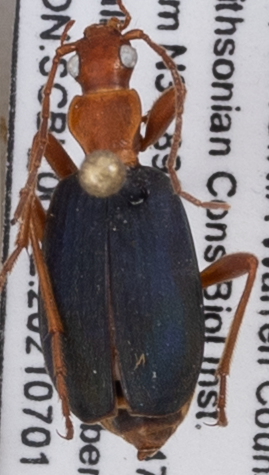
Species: Brachinus fumans
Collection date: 2021-07-01
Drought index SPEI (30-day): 0.192
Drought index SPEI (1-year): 0.174
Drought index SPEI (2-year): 0.022